Erdmuthe Sophie of Saxony

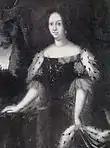
Erdmuthe Sophie of Saxony, Margravine of Brandenburg-Bayreuth

Erdmuthe Sophie von Sachsen (b. February 25, 1644, in Dresden; d. June 22, 1670, in Bayreuth) was a Saxon princess from the Albertine line of the House of Wettin and, through marriage, Margravine of Brandenburg-Bayreuth. She was also an author, historian, and hymn composer.